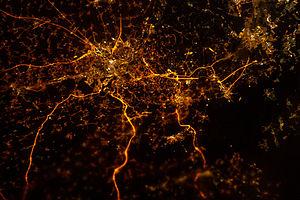
Liège la nuit. Le nord se trouve en haut, et la ville que l'on devine à droite est Aix-la Chapelle, en Allemagne. On reconnait également entre les deux, vers le sud, les villes de Verviers, Eupen et Spa, de même que la région des Hautes Fagnes, non éclairée
Liège, aussi surnommée « La Cité ardente », est une ville francophone de l'est de la Belgique. Elle est le chef-lieu de la province de Liège et la capitale économique de la Wallonie. De 972 à 1795, elle fut la capitale de la Principauté de Liège. Du VIIIᵉ au XVIᵉ siècle, elle fut le siège du vaste évêché de Liège, héritier de la Civitas Tungrorum.